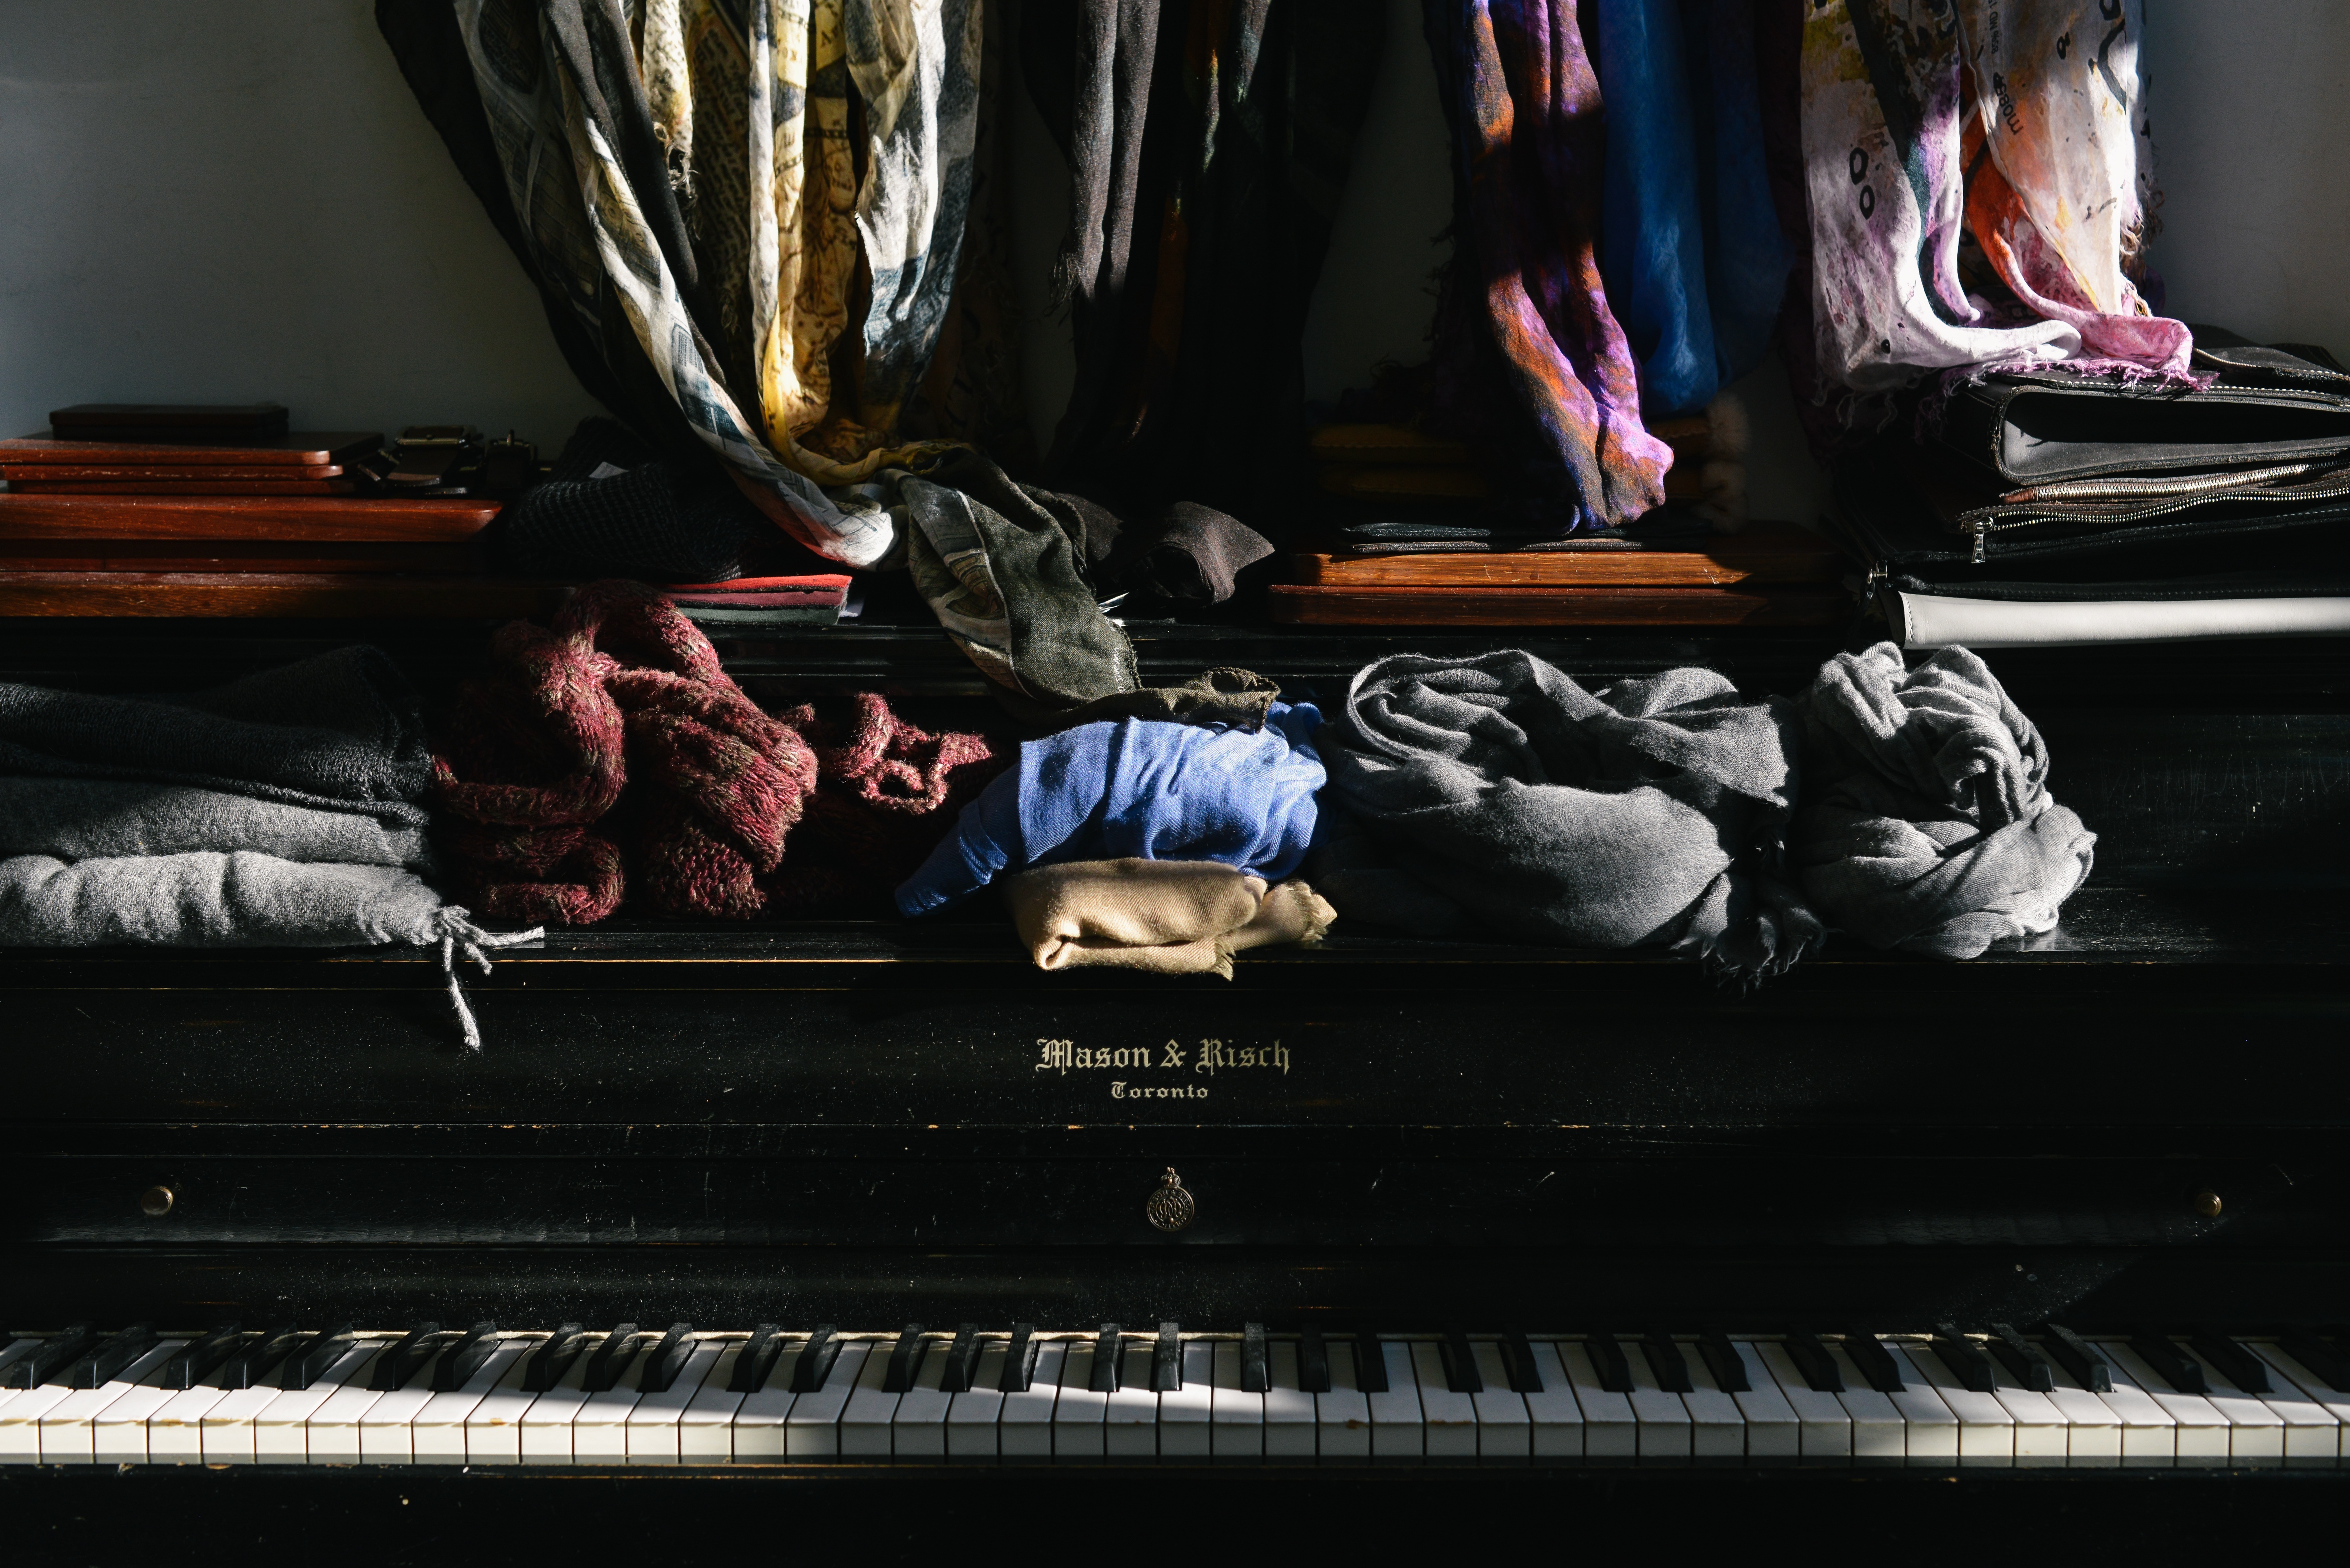
music, sunlight, piano, musician, black, scarf, keys, entertainment, pianist, scarves, string instrument